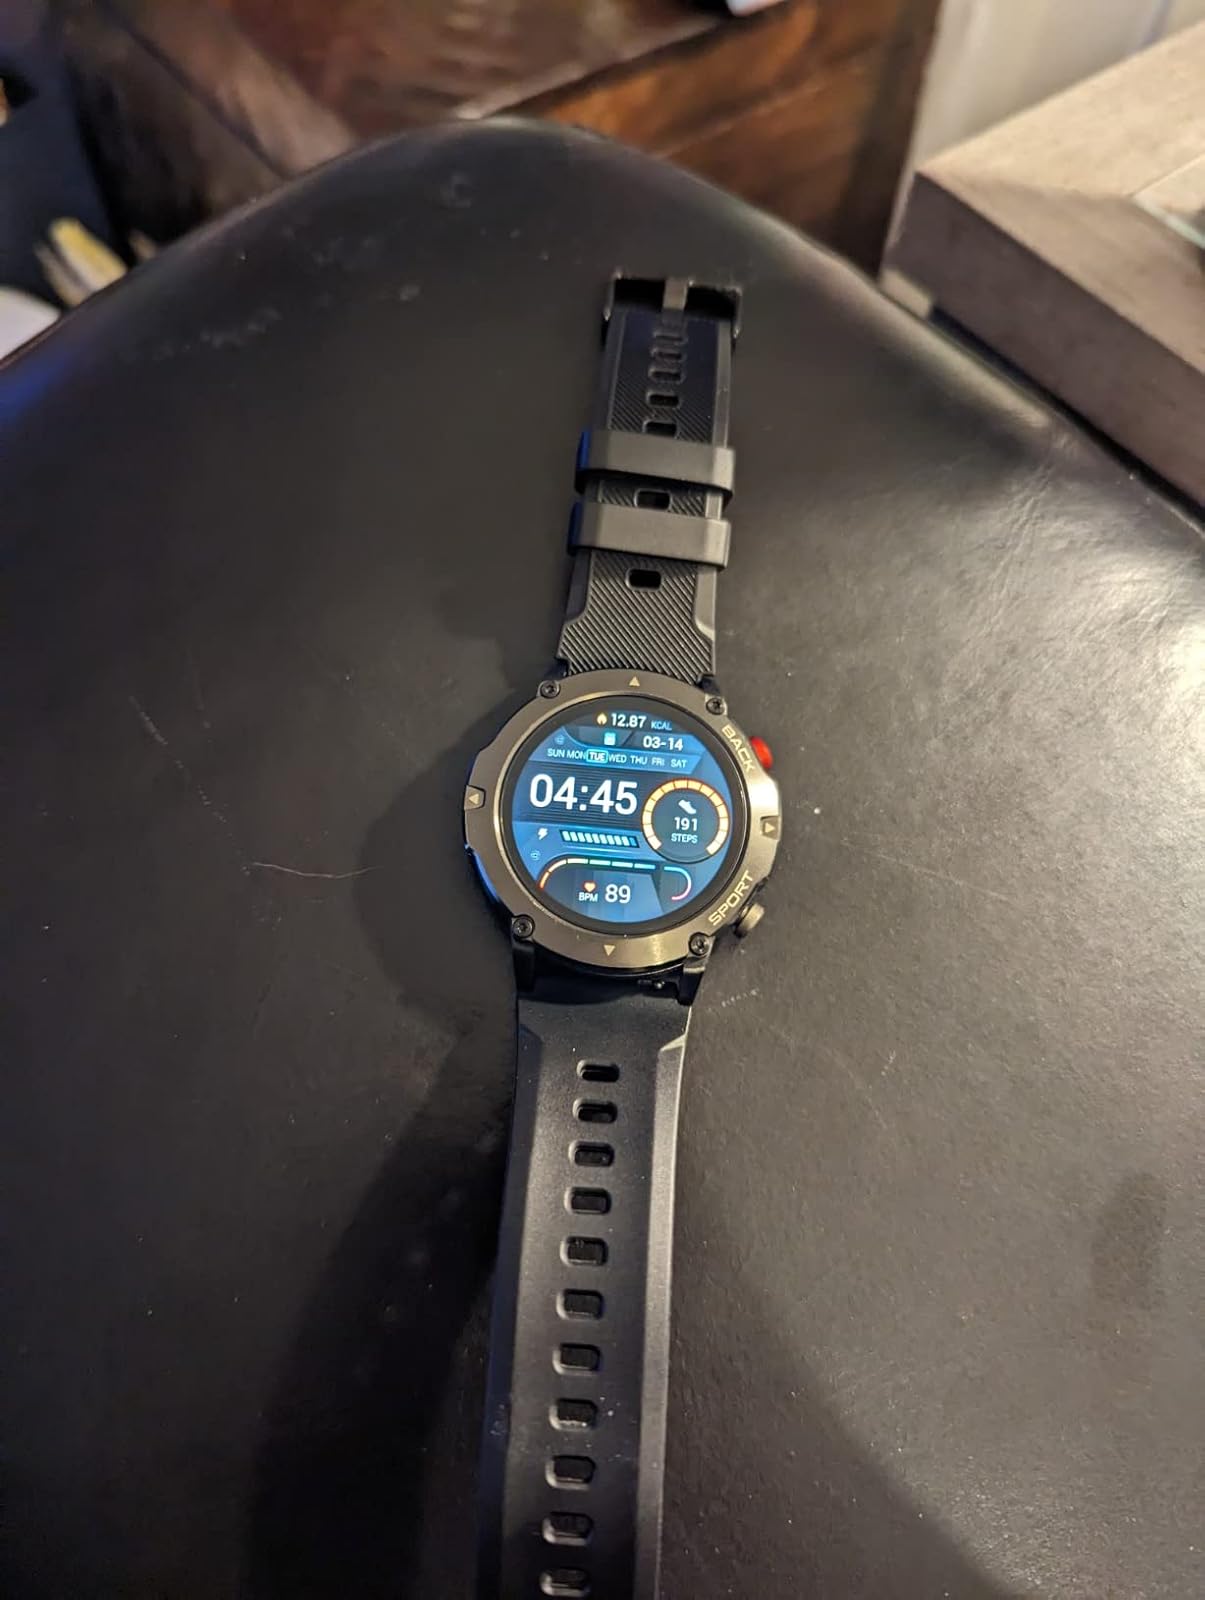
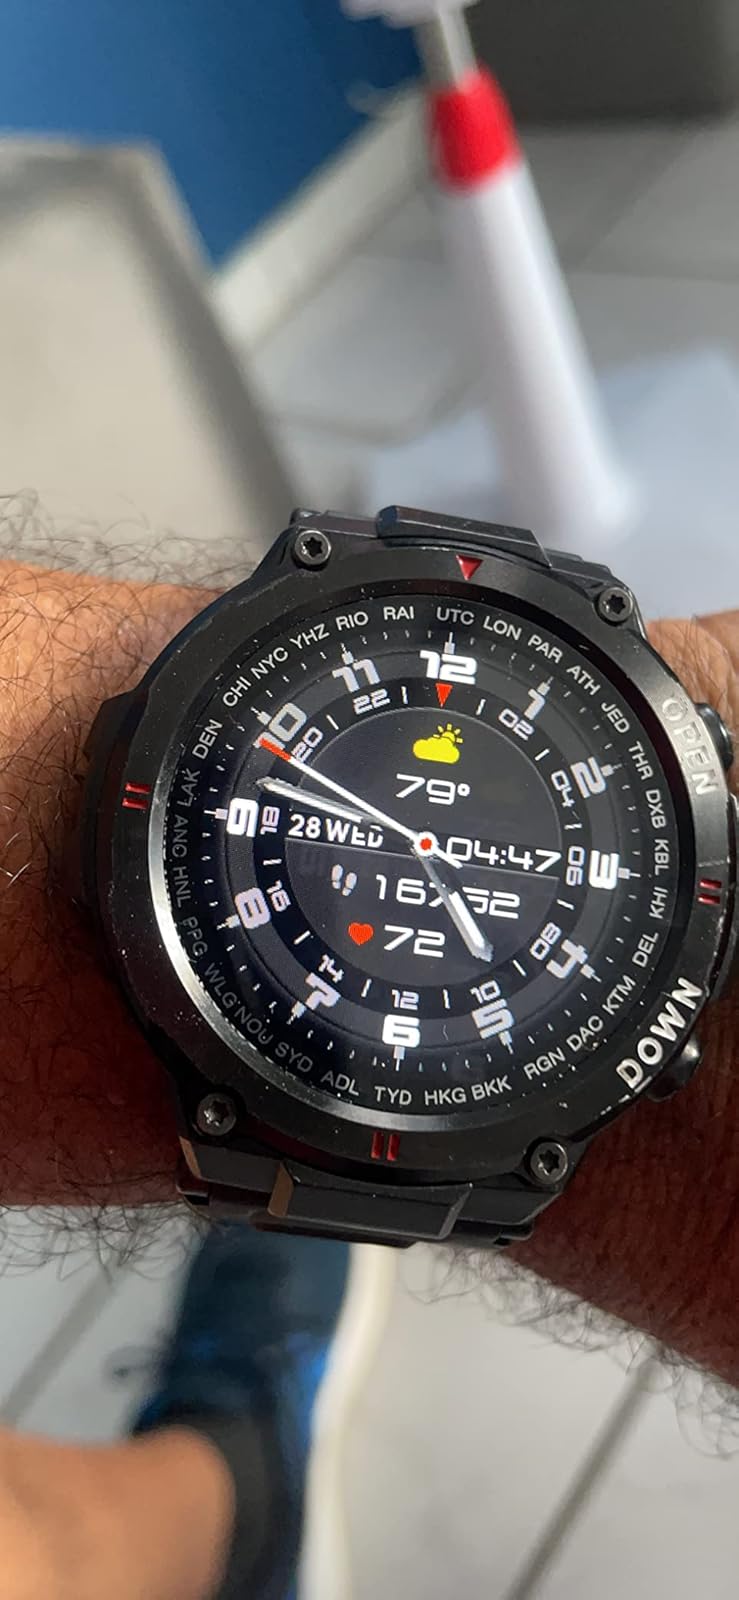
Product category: smartwatch
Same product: no